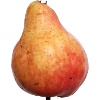
Label: red_pear